Marie Rollet

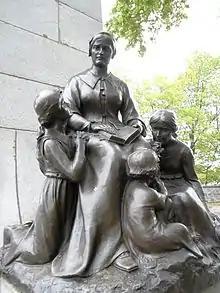
Statue of Marie Rollet at Parc Montmorency, Quebec City, Canada

Marie Rollet was a French woman and early settler in Quebec. Her second husband, Louis Hébert, was apothecary to Samuel Champlain's expeditions to Acadia and Quebec on 1606 and 1610–13. When she and her three surviving children traveled with her husband to Quebec in 1617, she became the first European woman to settle in Quebec. Her eldest daughter Anne's marriage to Étienne Jonquet in 1618 was the first recorded in Quebec. While Anne died in childbirth in 1619, she left many descendants through her other two children.